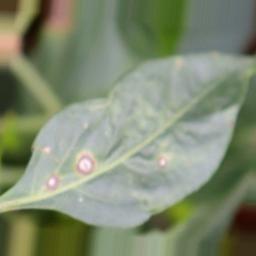
Label: cercospora